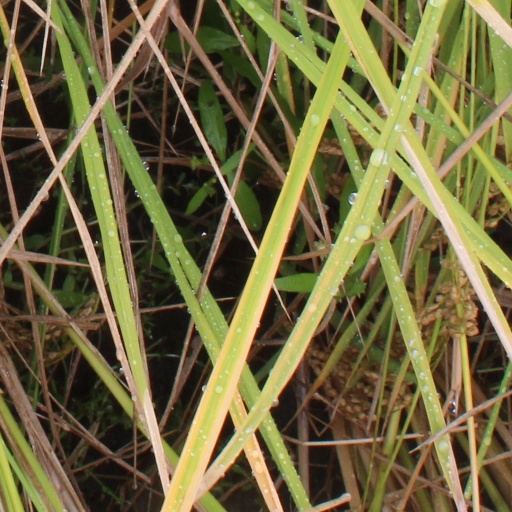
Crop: rice